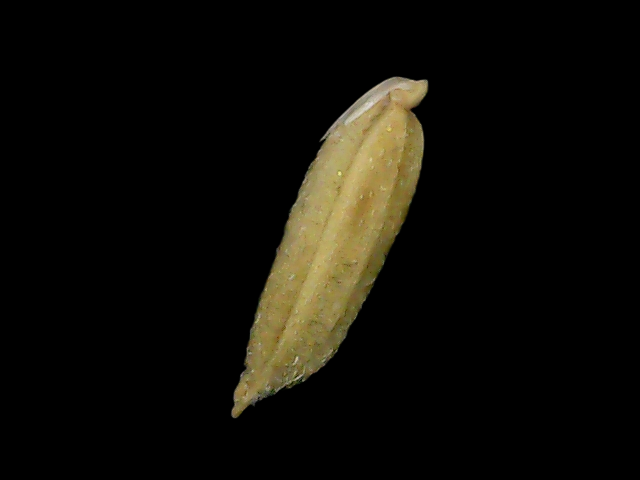
Rice variety: Bd49